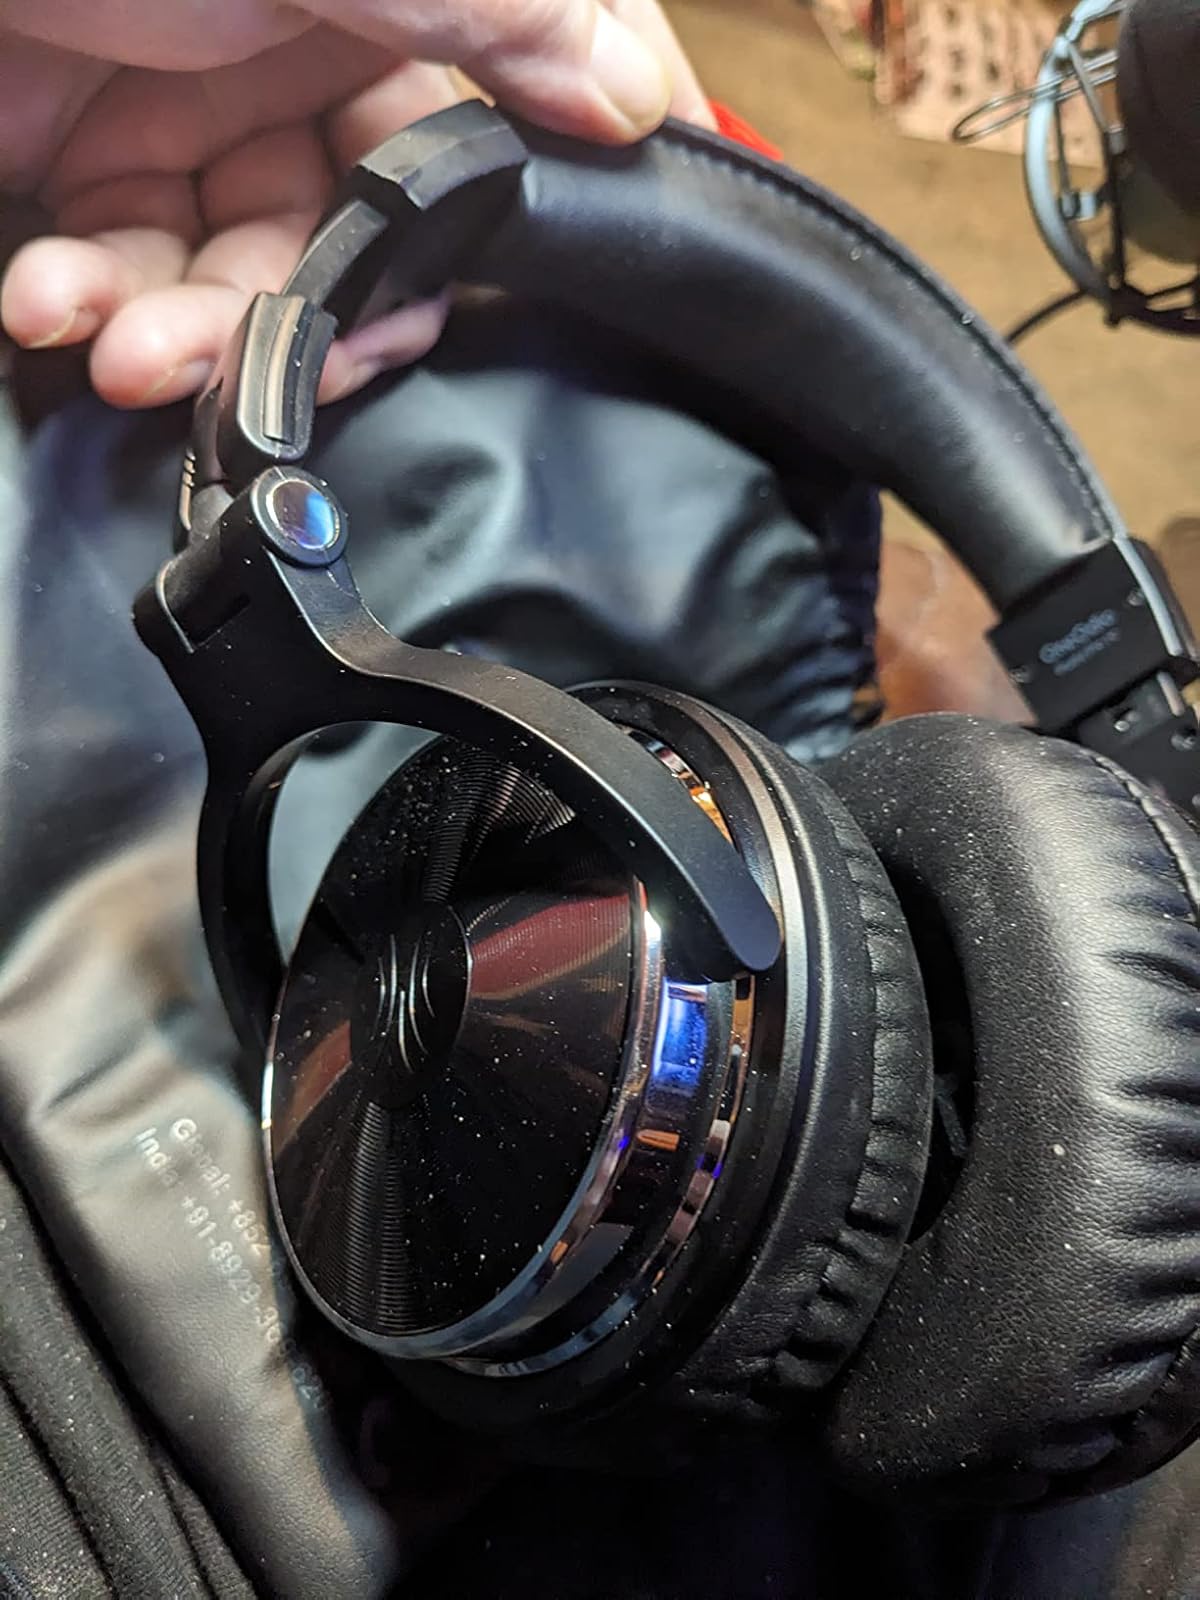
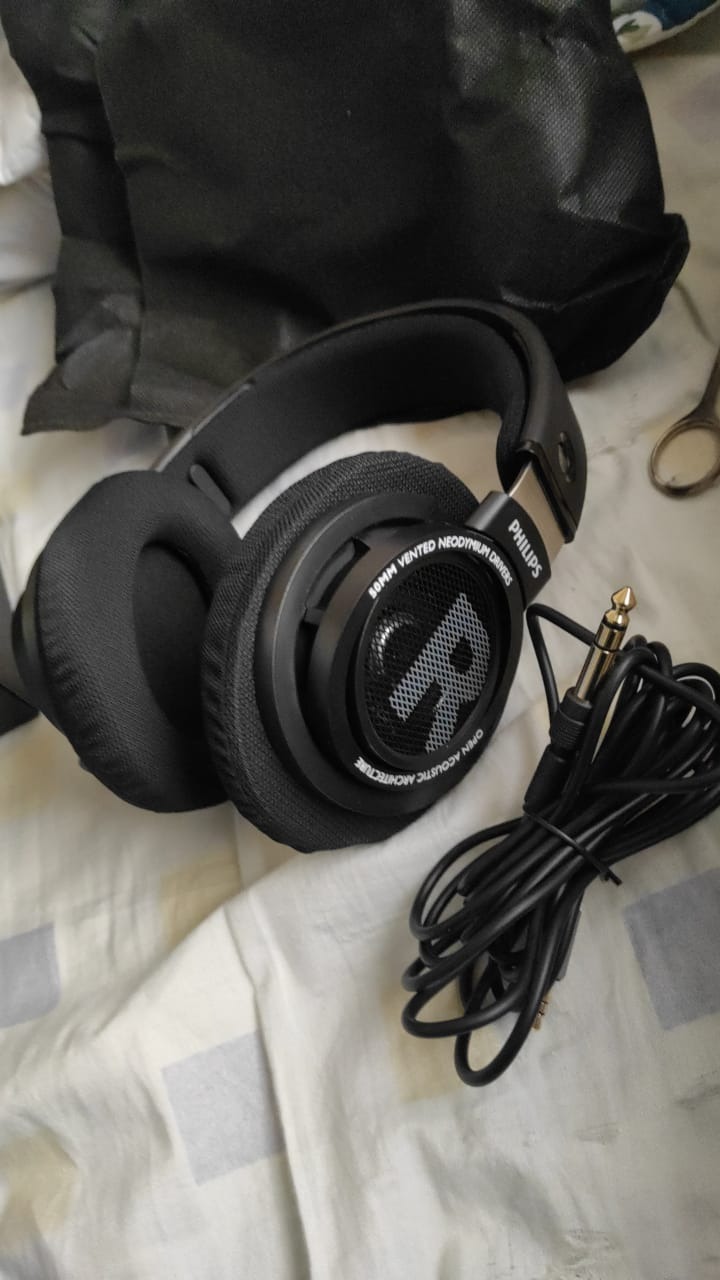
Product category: headphones
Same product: no